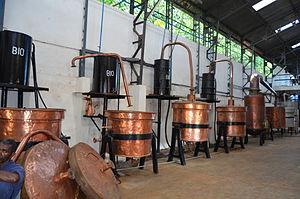
Alambics utilisés pour produire de l'huile essentielle d'ylang-ylang à Nosy Be.
L’ylang-ylang est un arbre de la famille des Annonacées, originaire d'Asie du Sud-Est. On le cultive pour ses fleurs dont on extrait par distillation une huile essentielle très utilisée en parfumerie.